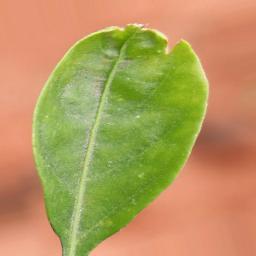
Label: healthy